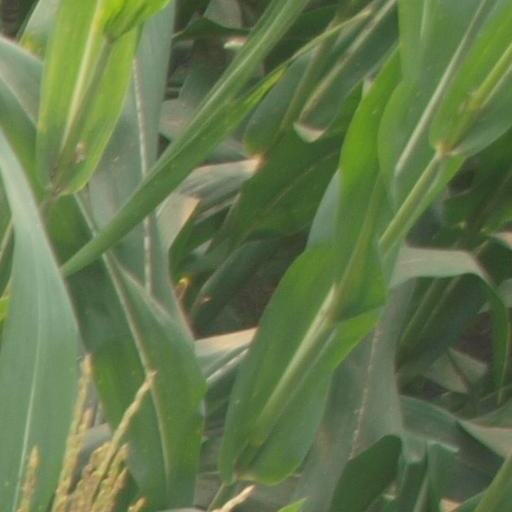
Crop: maize; corn